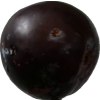
Label: plum